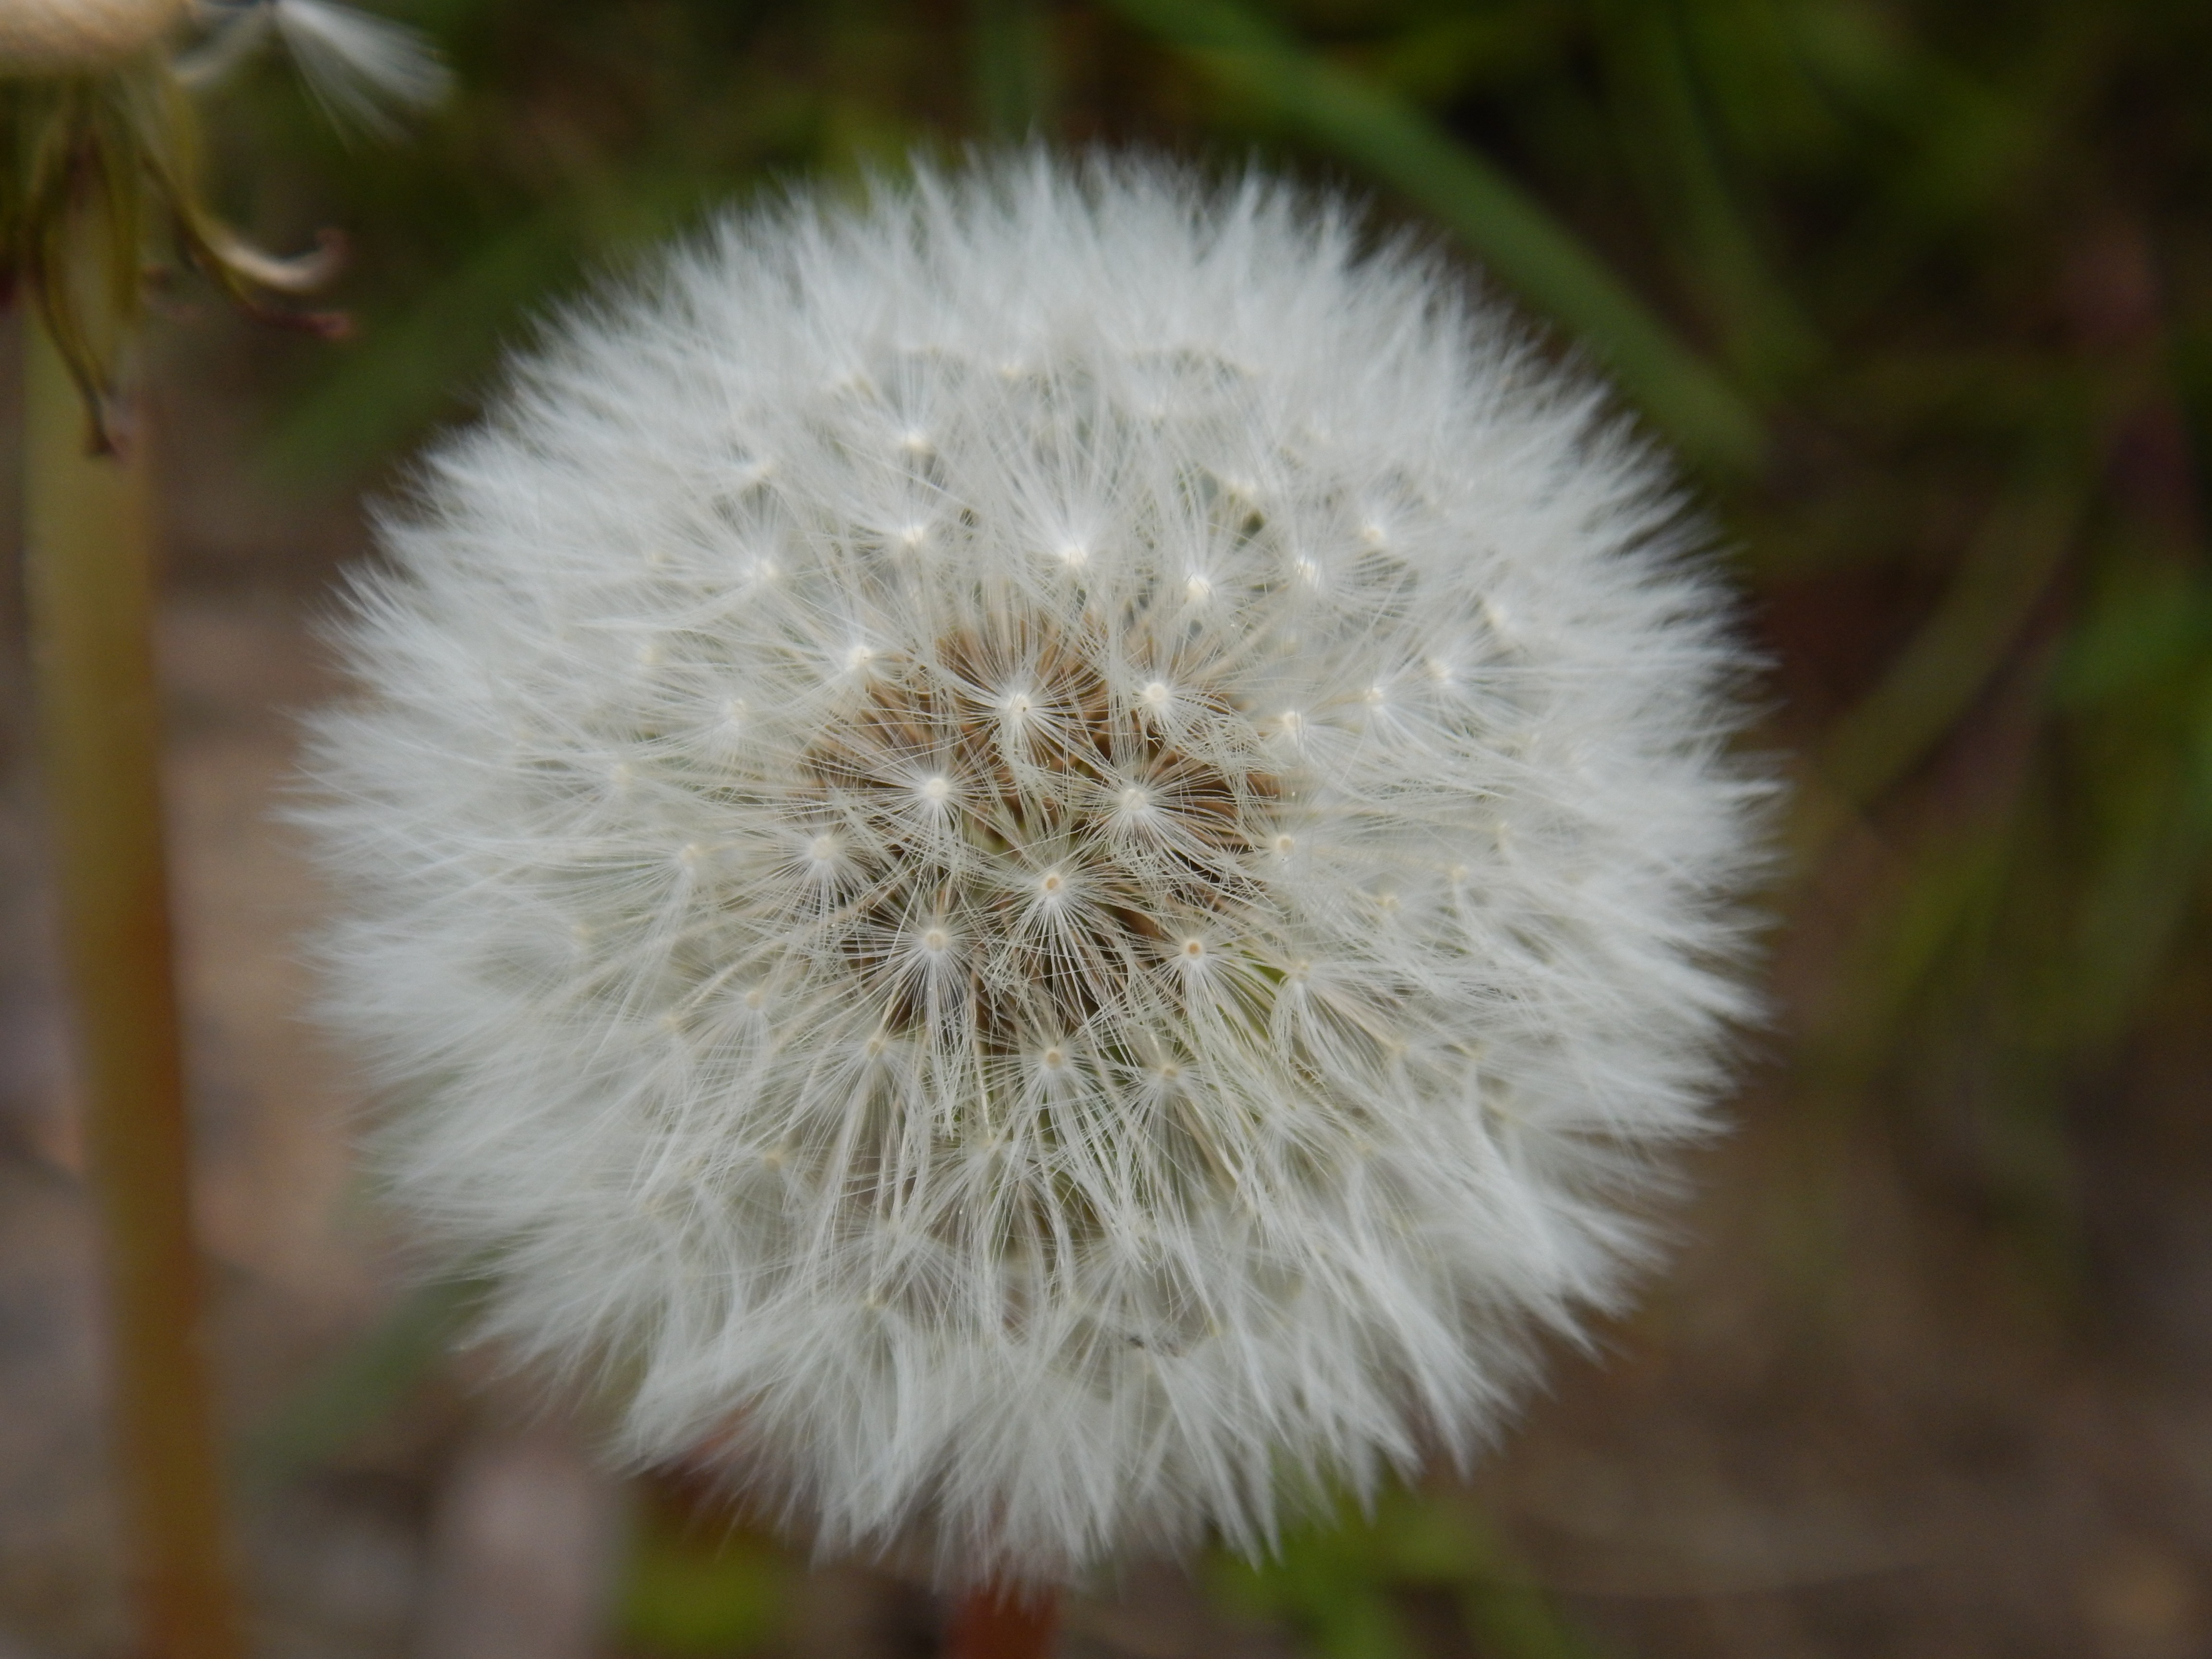
nature, plant, dandelion, flower, petal, spring, botany, flora, wild flower, wildflower, close up, pointed flower, macro photography, flowering plant, daisy family, plant stem, land plant, thorns spines and prickles